Steve Gaines

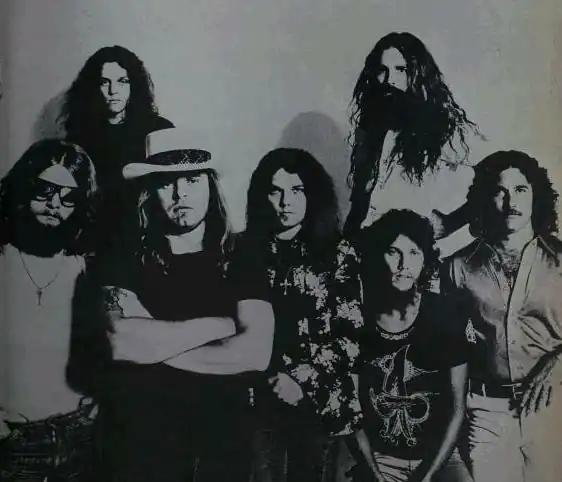
Steve Gaines with Lynyrd Skynyrd in 1977 (from left to right): Leon Wilkeson, Allen Collins, Ronnie Van Zant, Gary Rossington, Steve Gaines, Artimus Pyle and Billy Powell.

On October 20, 1977, three days after "Street Survivors" was released (and five dates into the band's most successful ticket sales tour yet), a plane carrying both musicians and crew between shows from Greenville, South Carolina to Baton Rouge, Louisiana, crashed outside of Gillsburg, Mississippi. The plane landed in a swampy area and crashed into trees, killing Gaines, Van Zant, Cassie Gaines, assistant road manager Dean Kilpatrick, pilot Walter McCreary, and co-pilot William Gray.